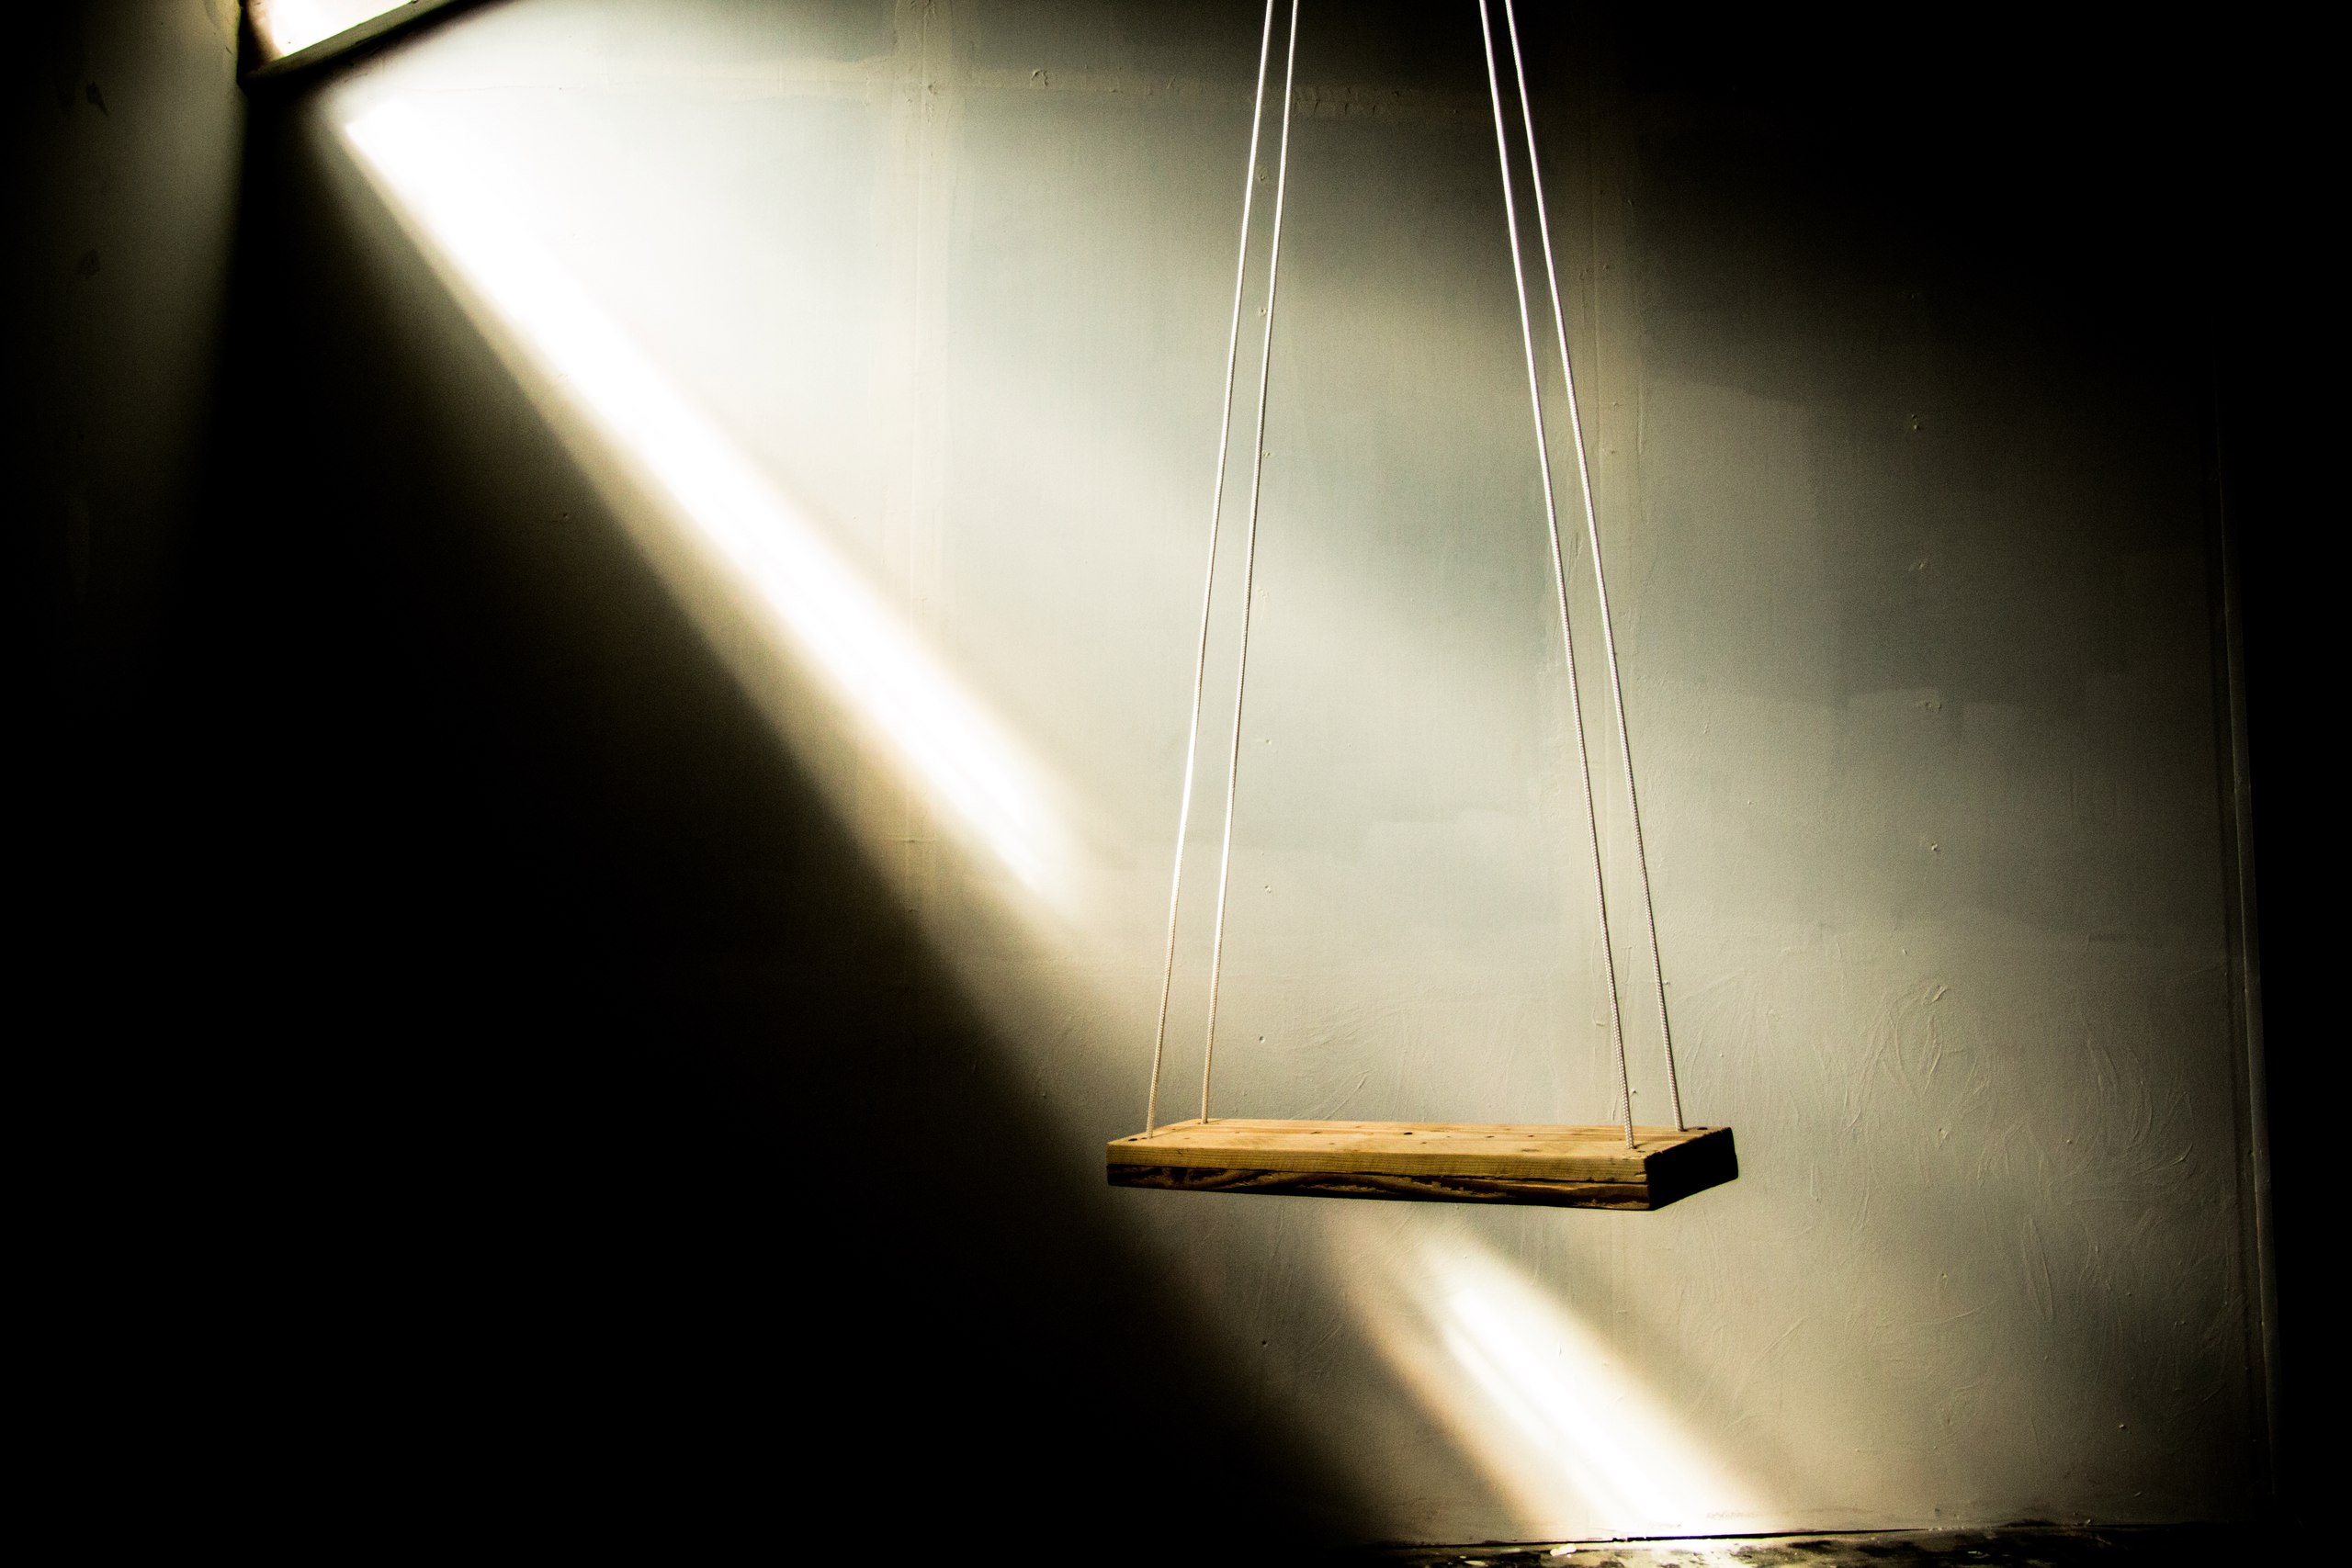
wing, light, night, sunlight, line, reflection, vehicle, mast, studio, darkness, basement, lighting, light fixture, shape